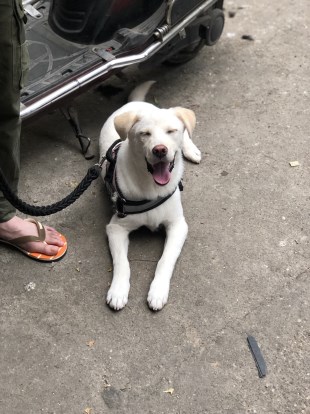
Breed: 3580-n000122-Labrador_retriever